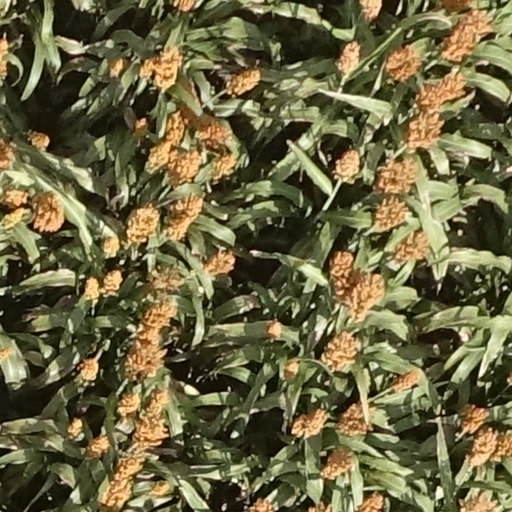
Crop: sorghum